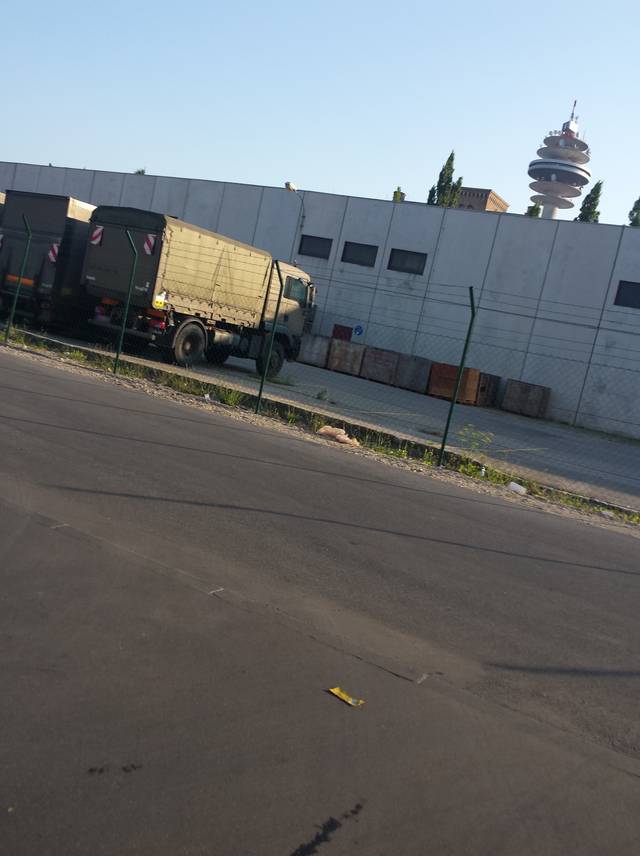
Region: Austria
Coordinates: 48.185, 16.394